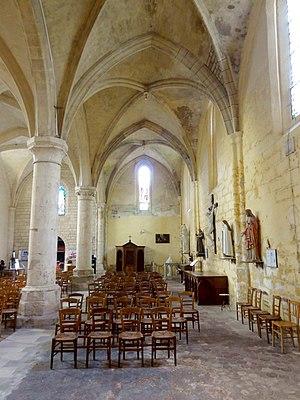
Intérieur de l'église - voir titre.
L'église Saint-Pierre-ès-Liens est une église catholique paroissiale située à Vaux-sur-Seine, dans les Yvelines, en France.